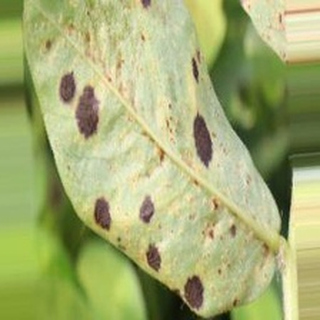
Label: groundnut_rust